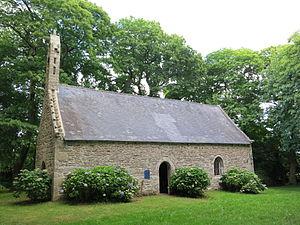
Chapelle Saint Tugdual de Plougonver This building is indexed in the Base Mérimée, a database of architectural heritage maintained by the French Ministry of Culture,
Cultivateur comme ses ancêtres, Yves Quérou est né dans la maison familiale qu'il n'a jamais quittée, à Lescastel, en Plougonver, le 27 août 1873. C'est vers 1906 qu'il commença à écrire des poèmes bretons qu'il a publiés dans Kroaz ar Vretoned, Ar Vro… et qui furent plusieurs fois couronnés par le Gorsedd des Bardes. Outre Emgan Alre, il est l'auteur du poème intitulé Meulendi Ar Skoar en l'honneur de Jean-Marie Le Scour. Son œuvre chante avec lyrisme la Bretagne héroïque, la nature et l'amour et la gloire des poilus de la Grande guerre 14-18 à laquelle il participa et durant laquelle il fut prisonnier par les Allemands. Yves Quérou est décédé en 1956.
Plougonver [plugɔ̃vɛʁ] est une commune du département des Côtes-d'Armor, dans la région Bretagne, plus précisément dans le Trégor.